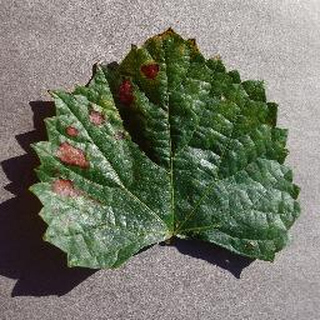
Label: grape_esca_black_measles